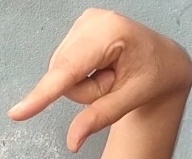
ASL sign: Q